Lucie Armstrong

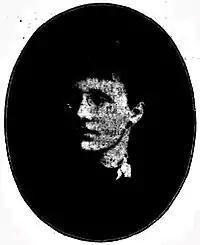
Lucie Armstrong in 1896

Lucie Armstrong, (' Cobbe; 1851 – 2 May 1907) also known as Lucie Heaton Armstrong, was an English-Irish journalist and writer on etiquette.